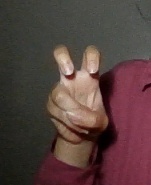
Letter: toot